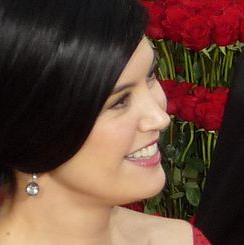
Age: 45